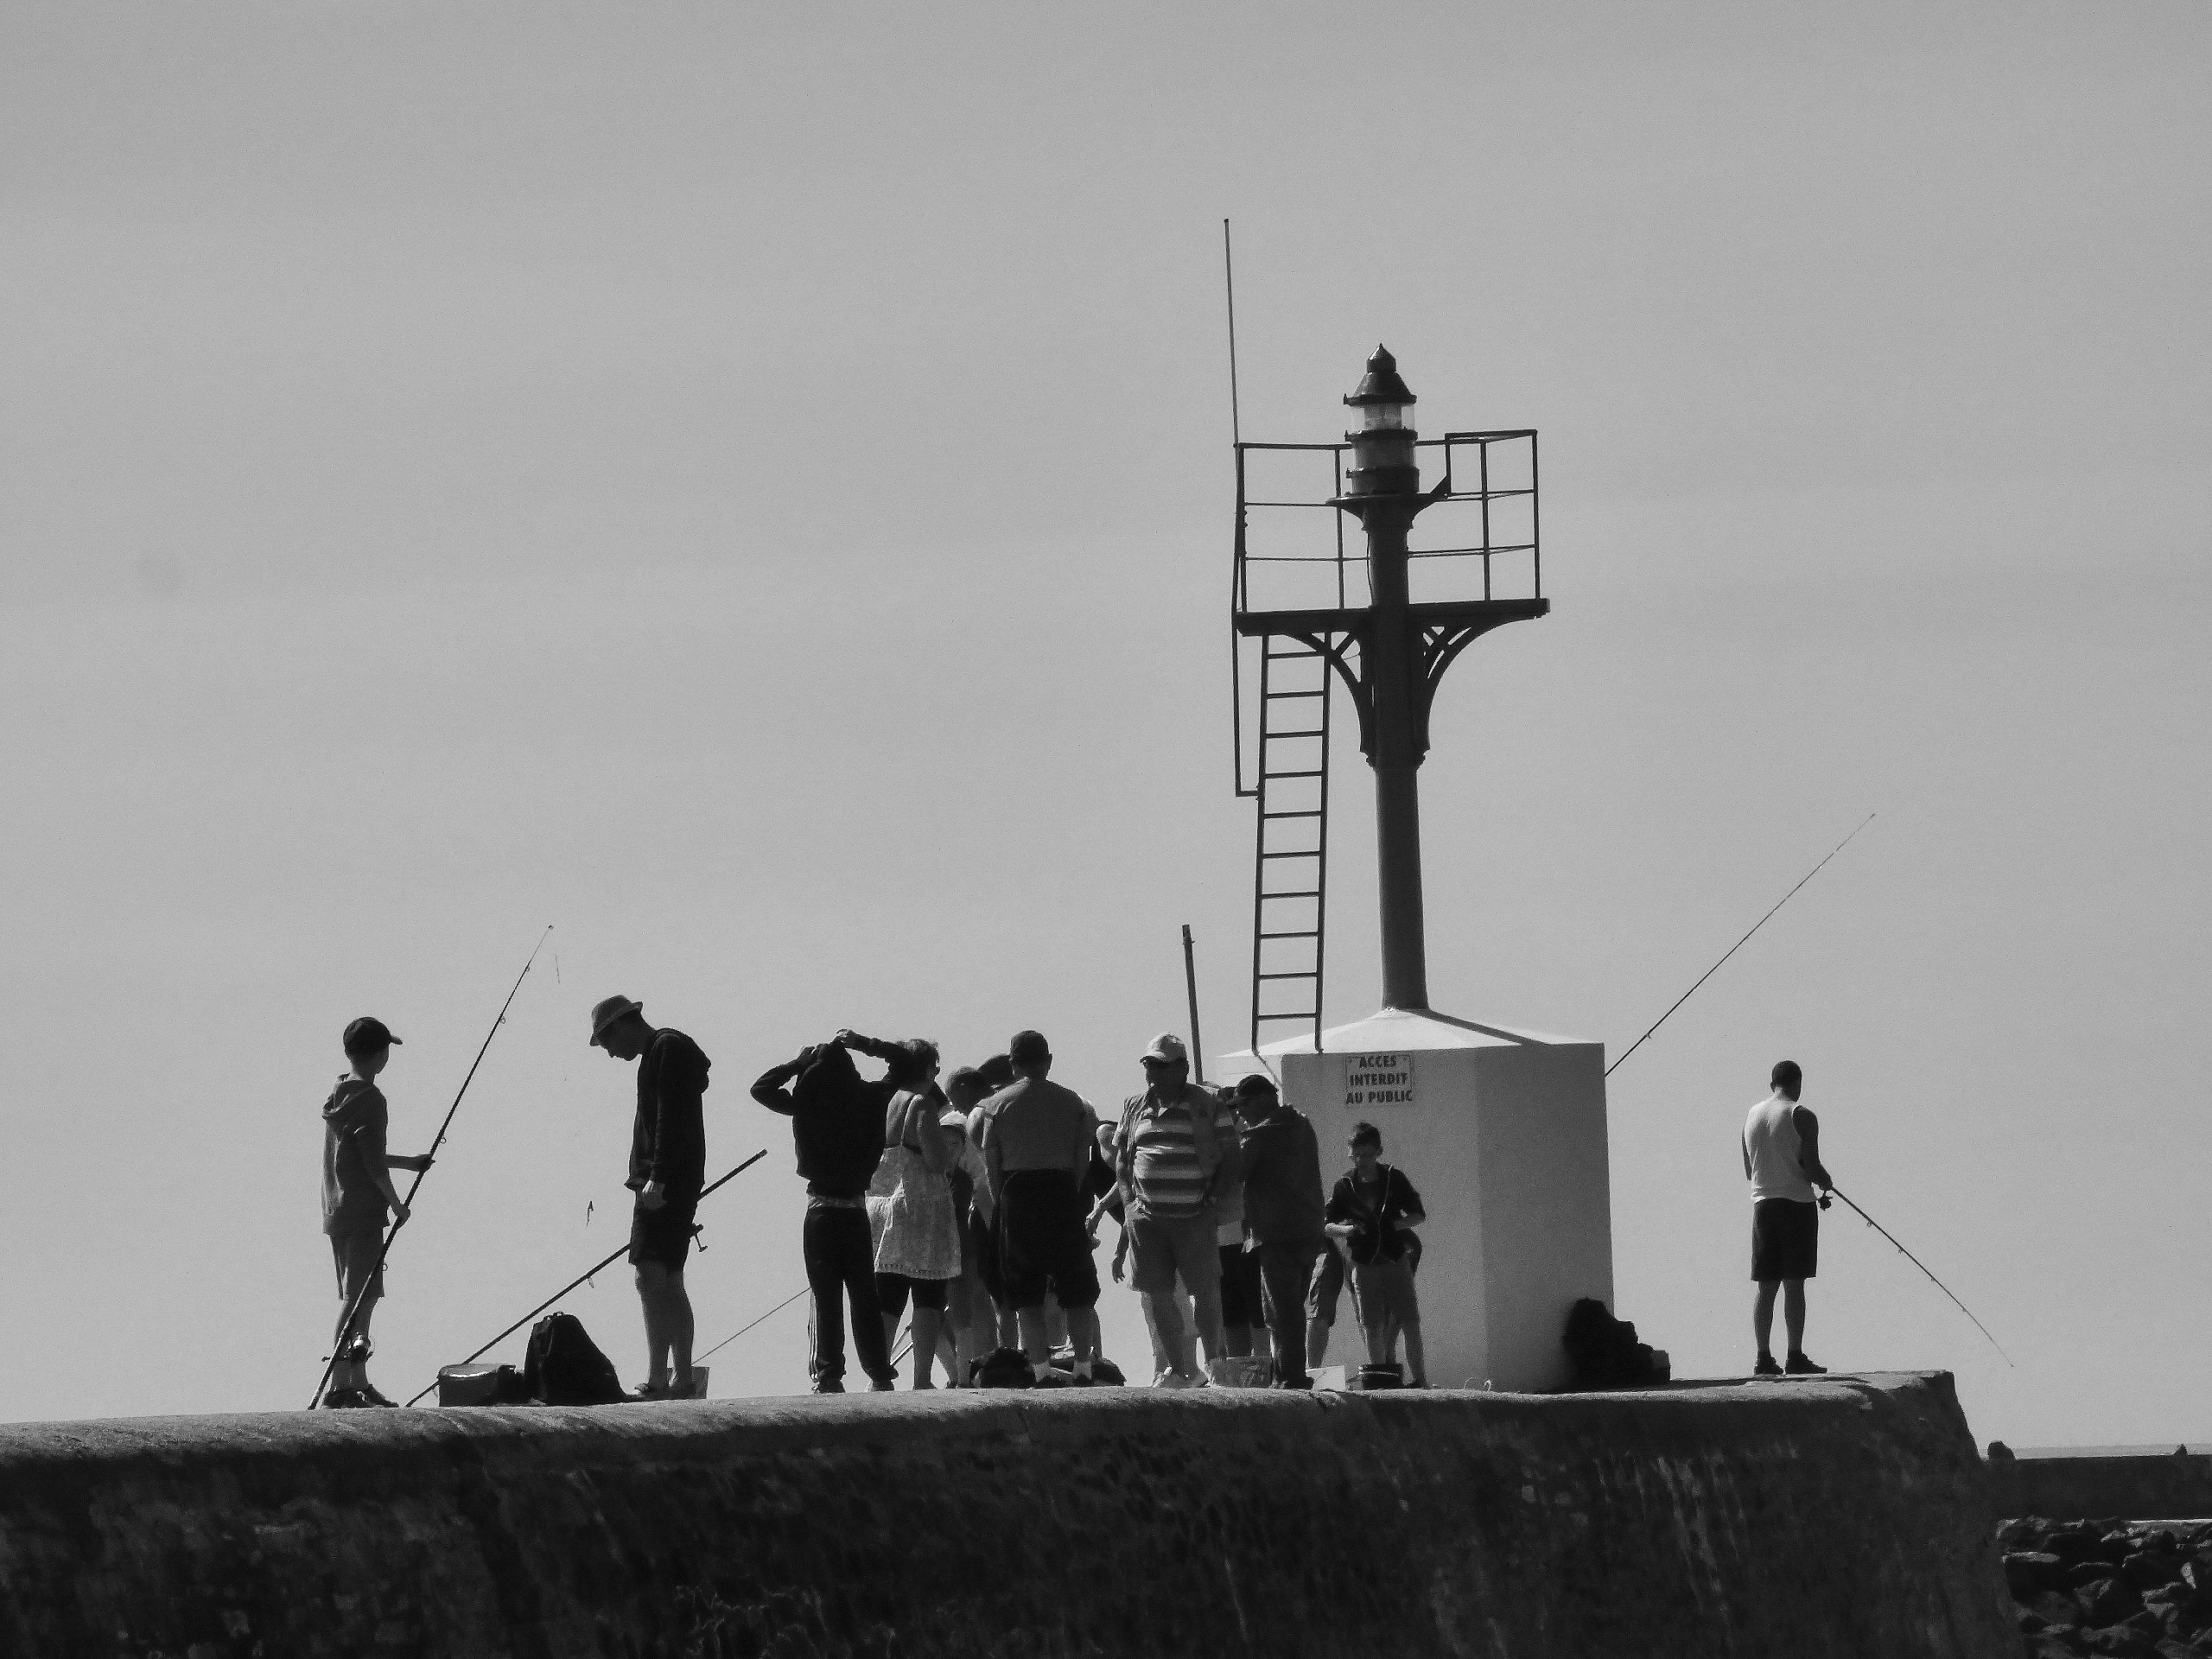
sea, black and white, lighthouse, white, photography, monument, statue, tower, fisherman, port, black, monochrome, hot, photograph, fishermen, vend e, monochrome photography